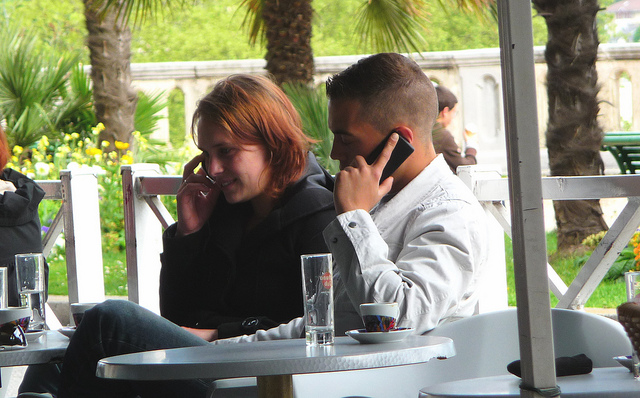
user: Given an image and a question. Answer the question in a short answer. Question: What mobile device are they using? Short Answer:
assistant: cell phone